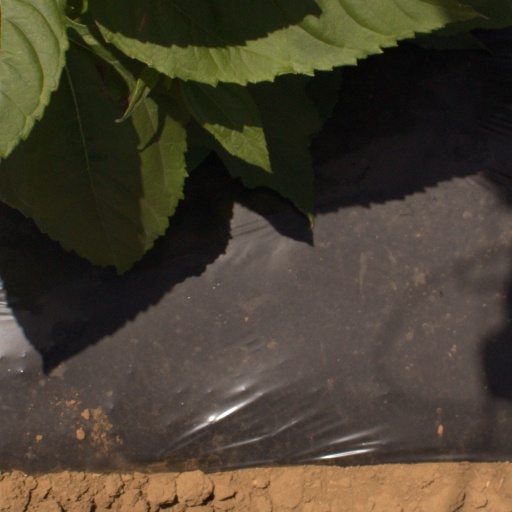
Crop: Jerusalem artichoke